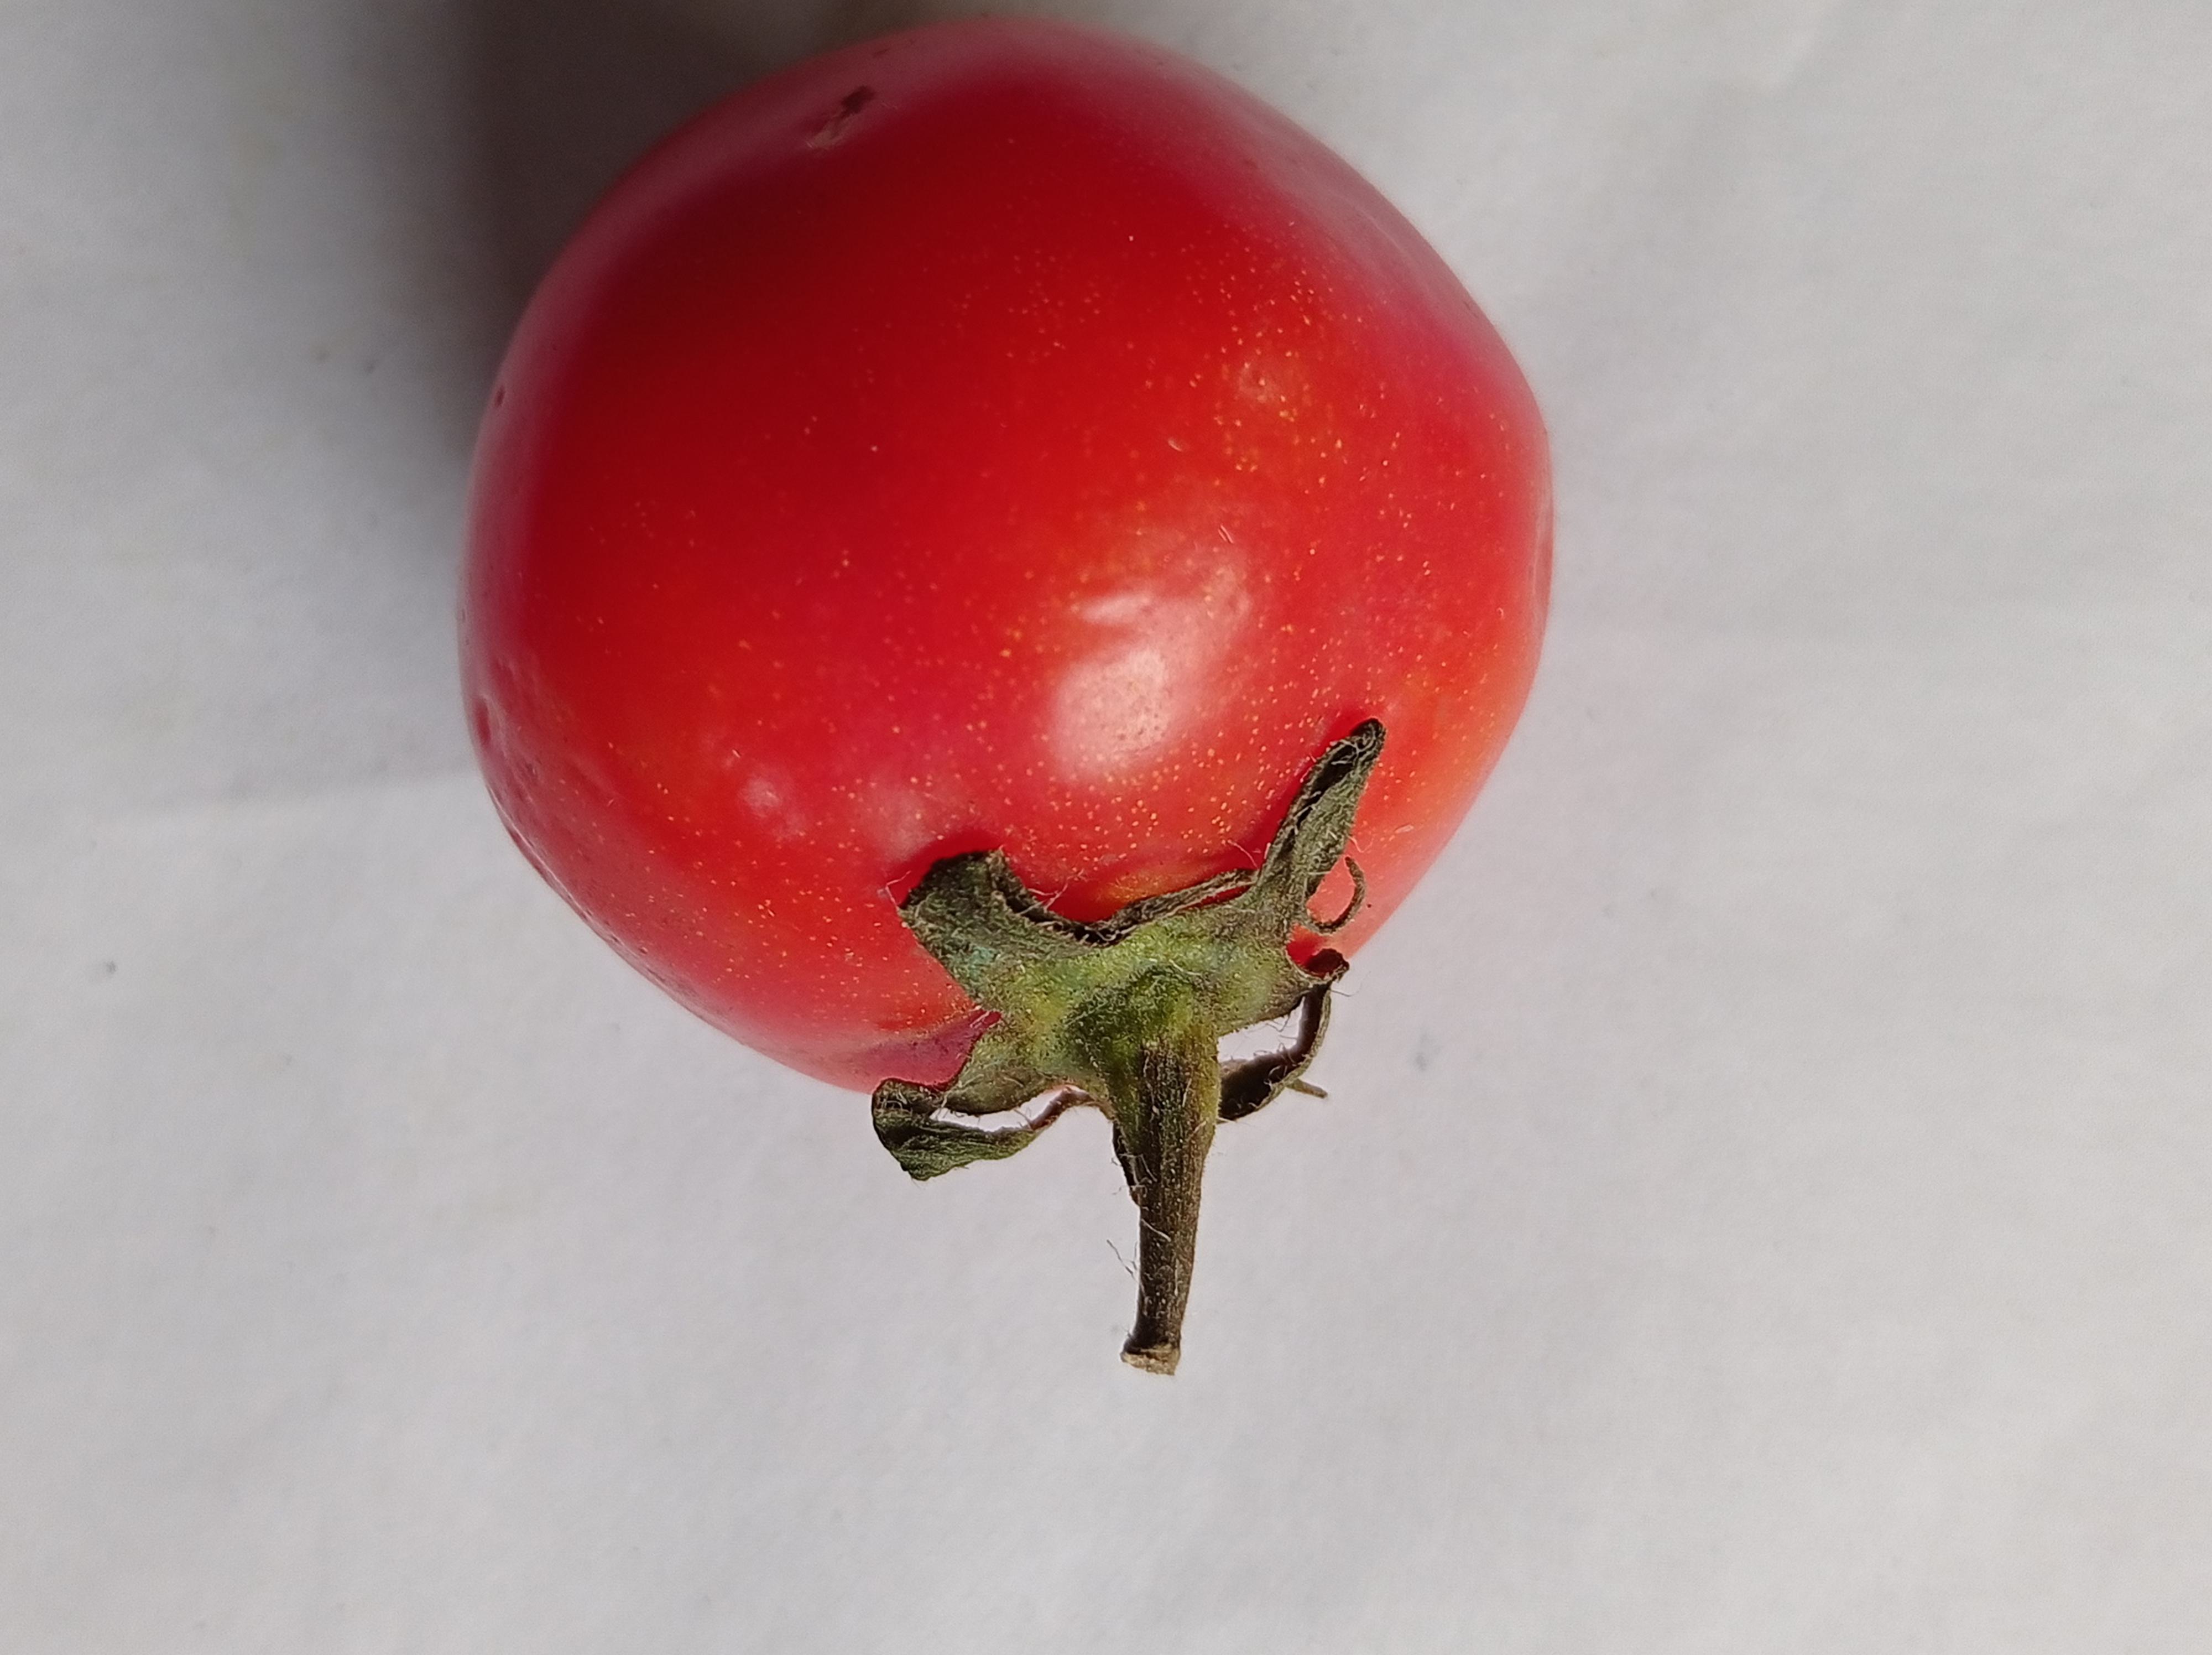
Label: Fresh